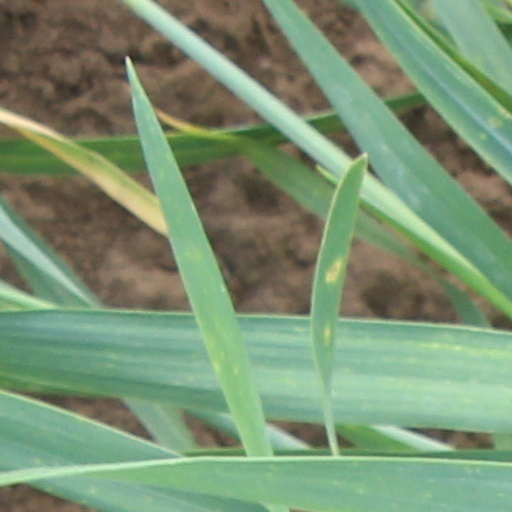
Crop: wheat